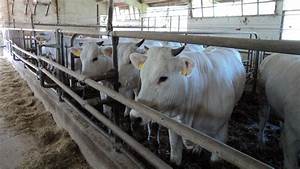
Label: mucca